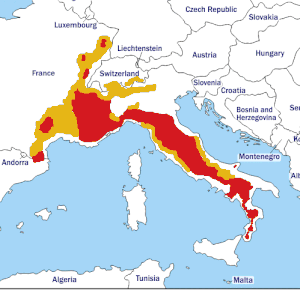
Areal de ""Canis lupus italicus"" en 2019"